Naana Eyiah Quansah

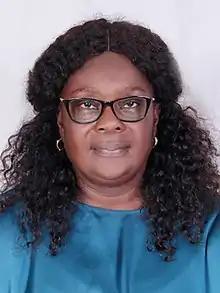

Naana Eyiah is a Ghanaian politician and a member of the New Patriotic Party. She is the former member of parliament for Gomoa Central Constituency in the Central Region of Ghana. She was a Deputy Minister for Interior.